Franklin Rooseveltplaats

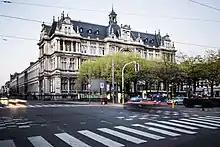

The Royal Athenaeum was built here in 1882-84. It was designed by Pieter Jan August Dens in collaboration with Ferdinand Truyman.